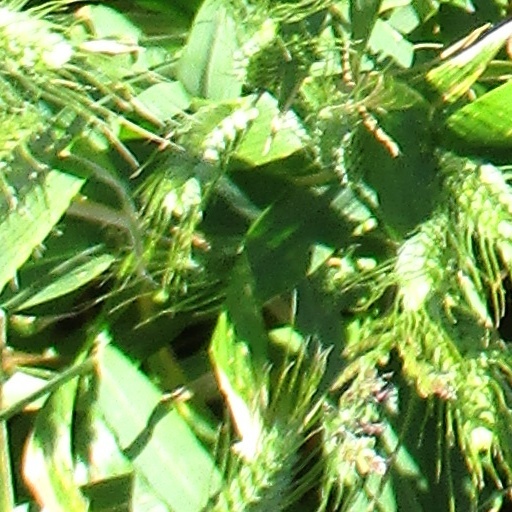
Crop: wheat